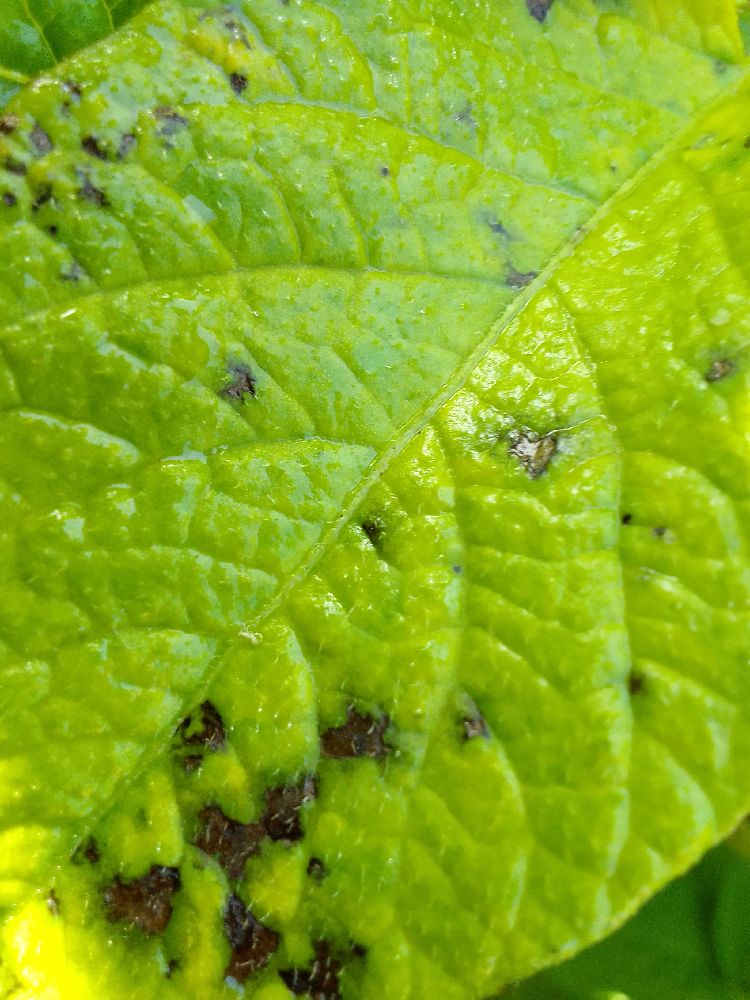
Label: Early blight